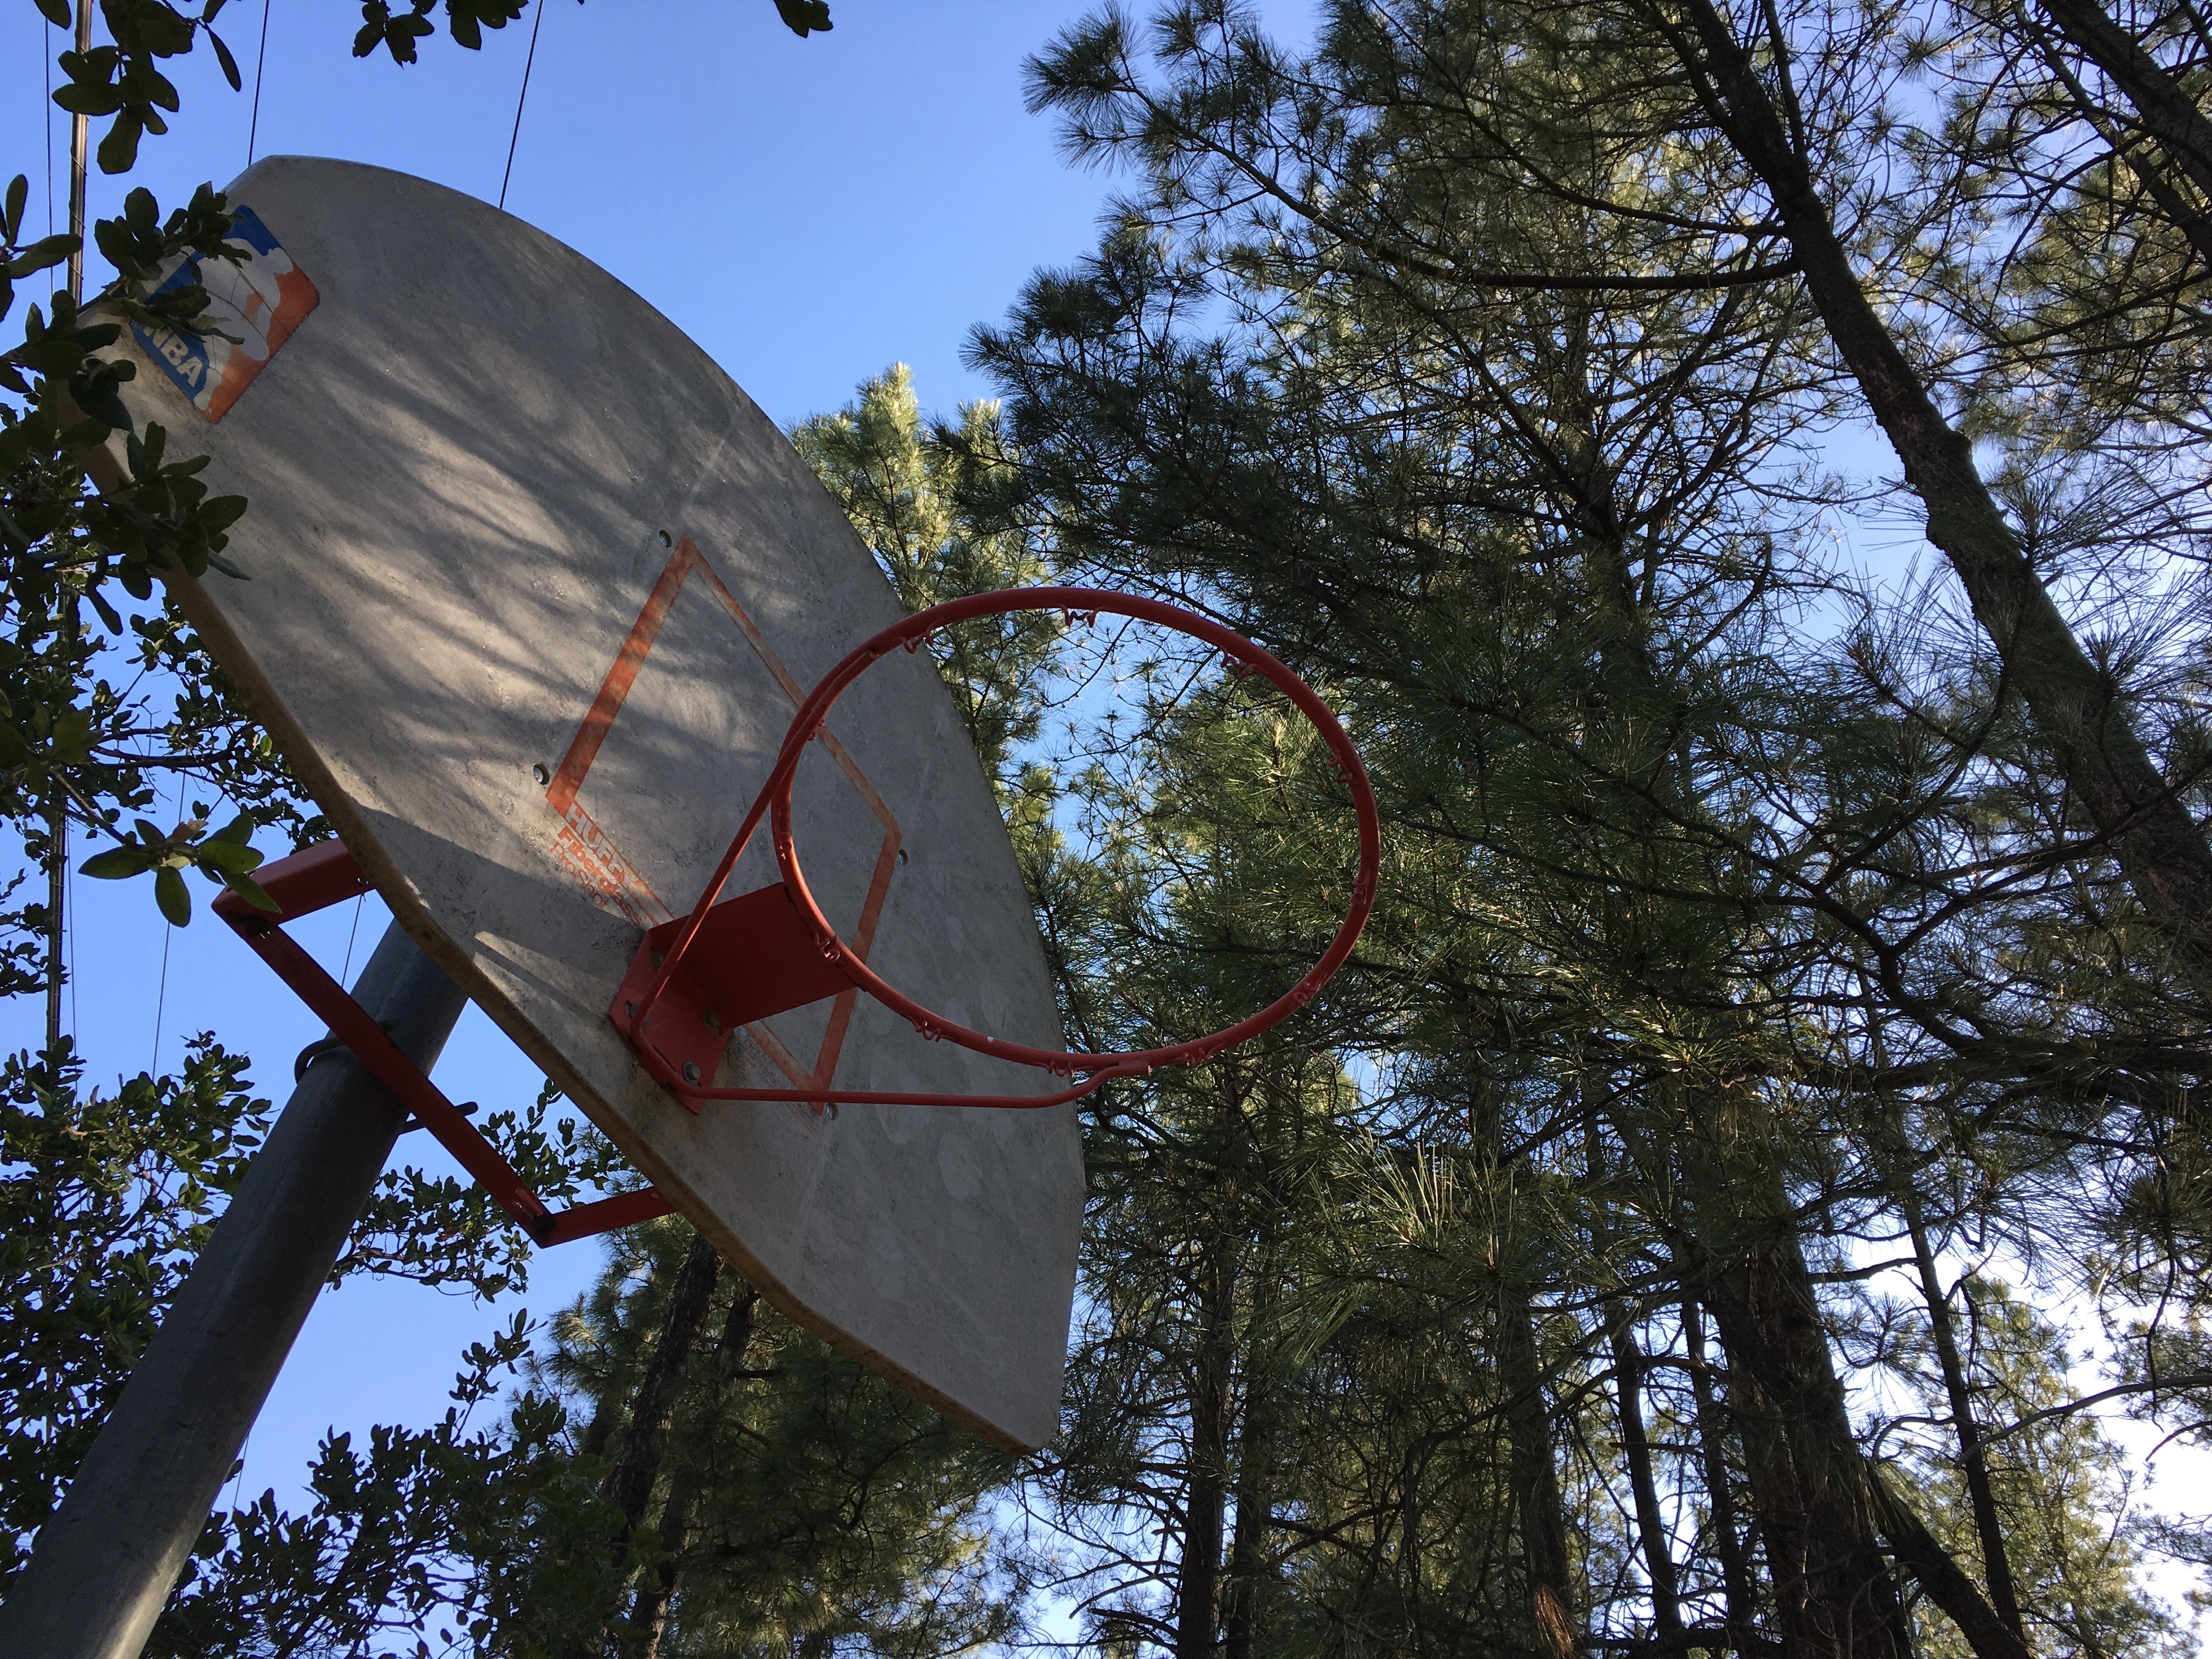
tree, leaf, flower, basketball, park, sculpture, woody plant